Paul A. Young

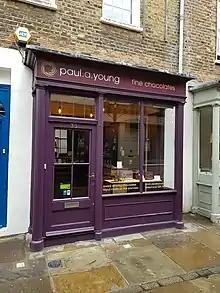
Paul A Young storefront in Camden Passage, London. The shop closed in 2023.

Young was born in Barnsley, South Yorkshire, Young's parents divorced when he was 18 months old, and as a result he and his brother were raised by their mother in Trimdon Station, County Durham. He attended Wellfield Community School until the age of 15, when he left to attended New College Durham in order to study hotel catering and management. Upon completing his foundation course at New College, Young subsequently attended Leeds Metropolitan University.